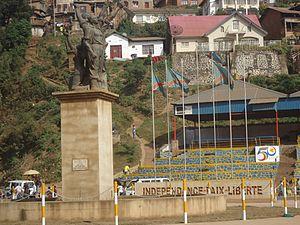
Place de l'indépendance. Grand rond-point de la ville de Bukavu
Bukavu, anciennement Costermansville ou Costermansstad, est une ville de la République démocratique du Congo située sur la rive sud-ouest du lac Kivu et la capitale de la province du Sud-Kivu. La ville compte environ 245 000 habitants, et quelque 250 000 autres dans la banlieue et les villages alentour. Bukavu est voisine de la ville rwandaise de Cyangugu.
La République démocratique du Congo est un pays d'Afrique centrale. C'est le quatrième pays le plus peuplé d'Afrique ainsi que le pays francophone le plus peuplé.